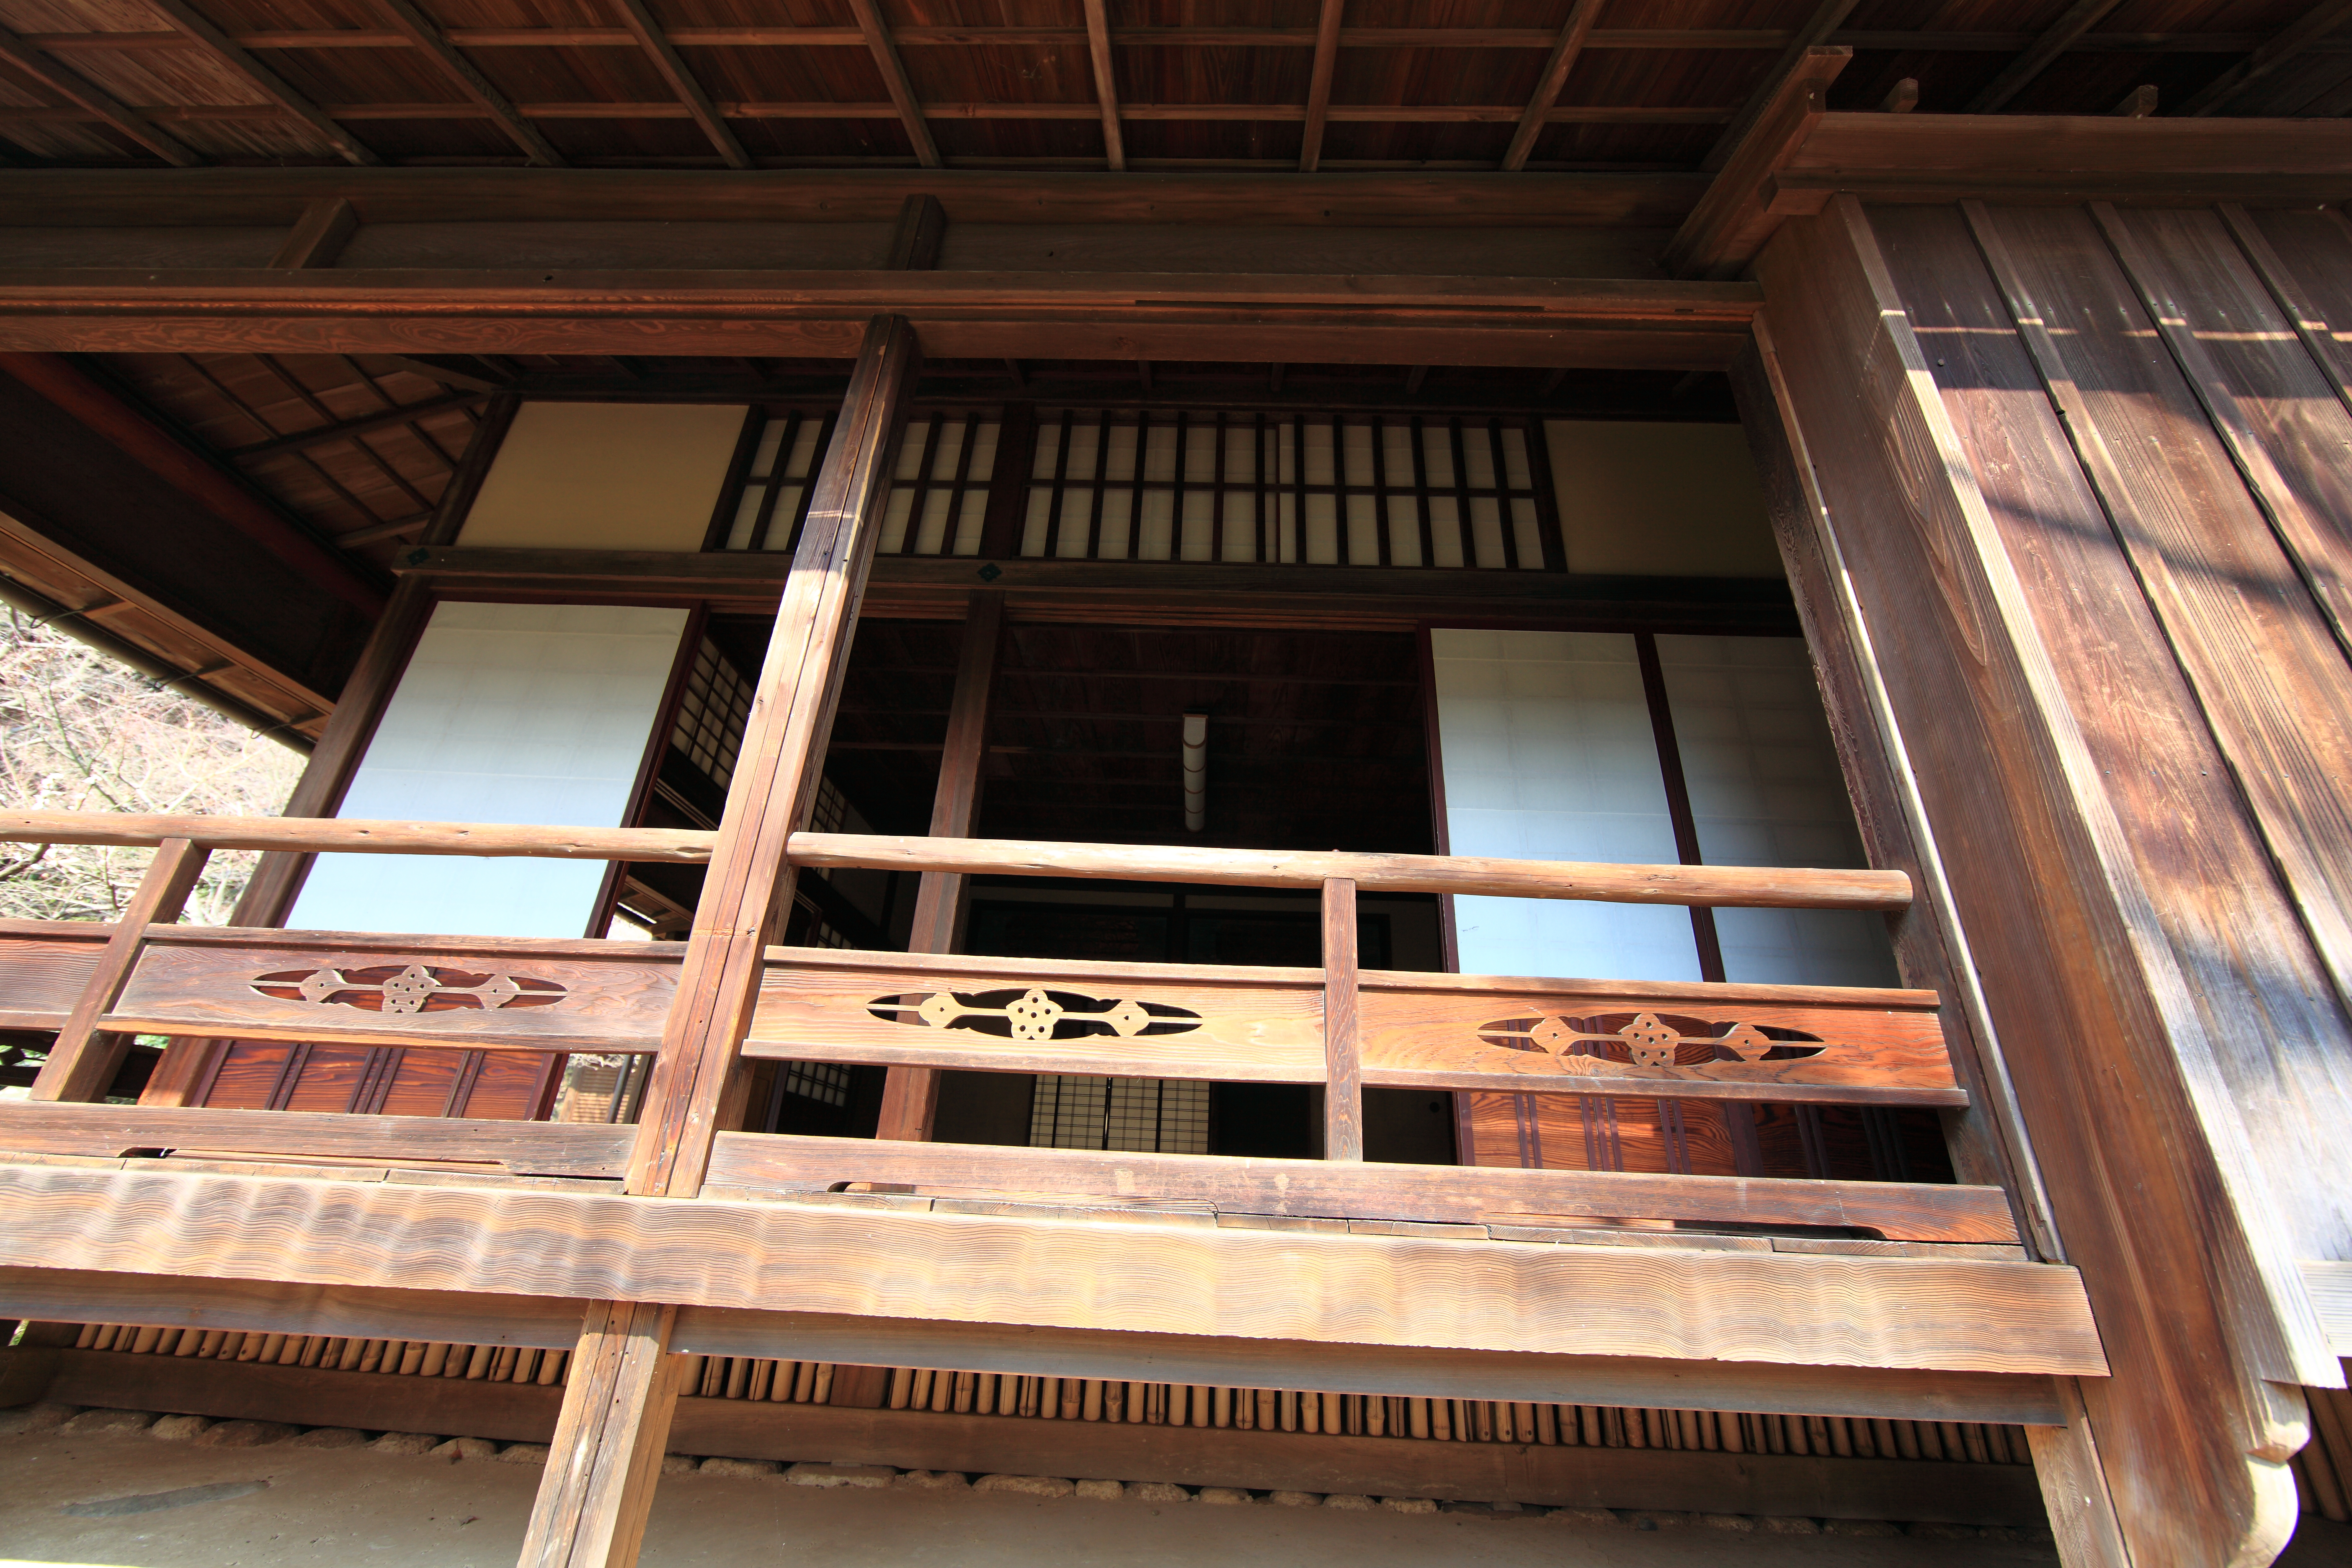
architecture, wood, house, floor, window, roof, home, beam, ceiling, high, cottage, ancient, facade, residence, property, exterior, room, attic, interior design, cool image, design, japanese, 5d, style, hires, log cabin, markii, traditional, hi, res, resolution, siding, daylighting, outdoor structure